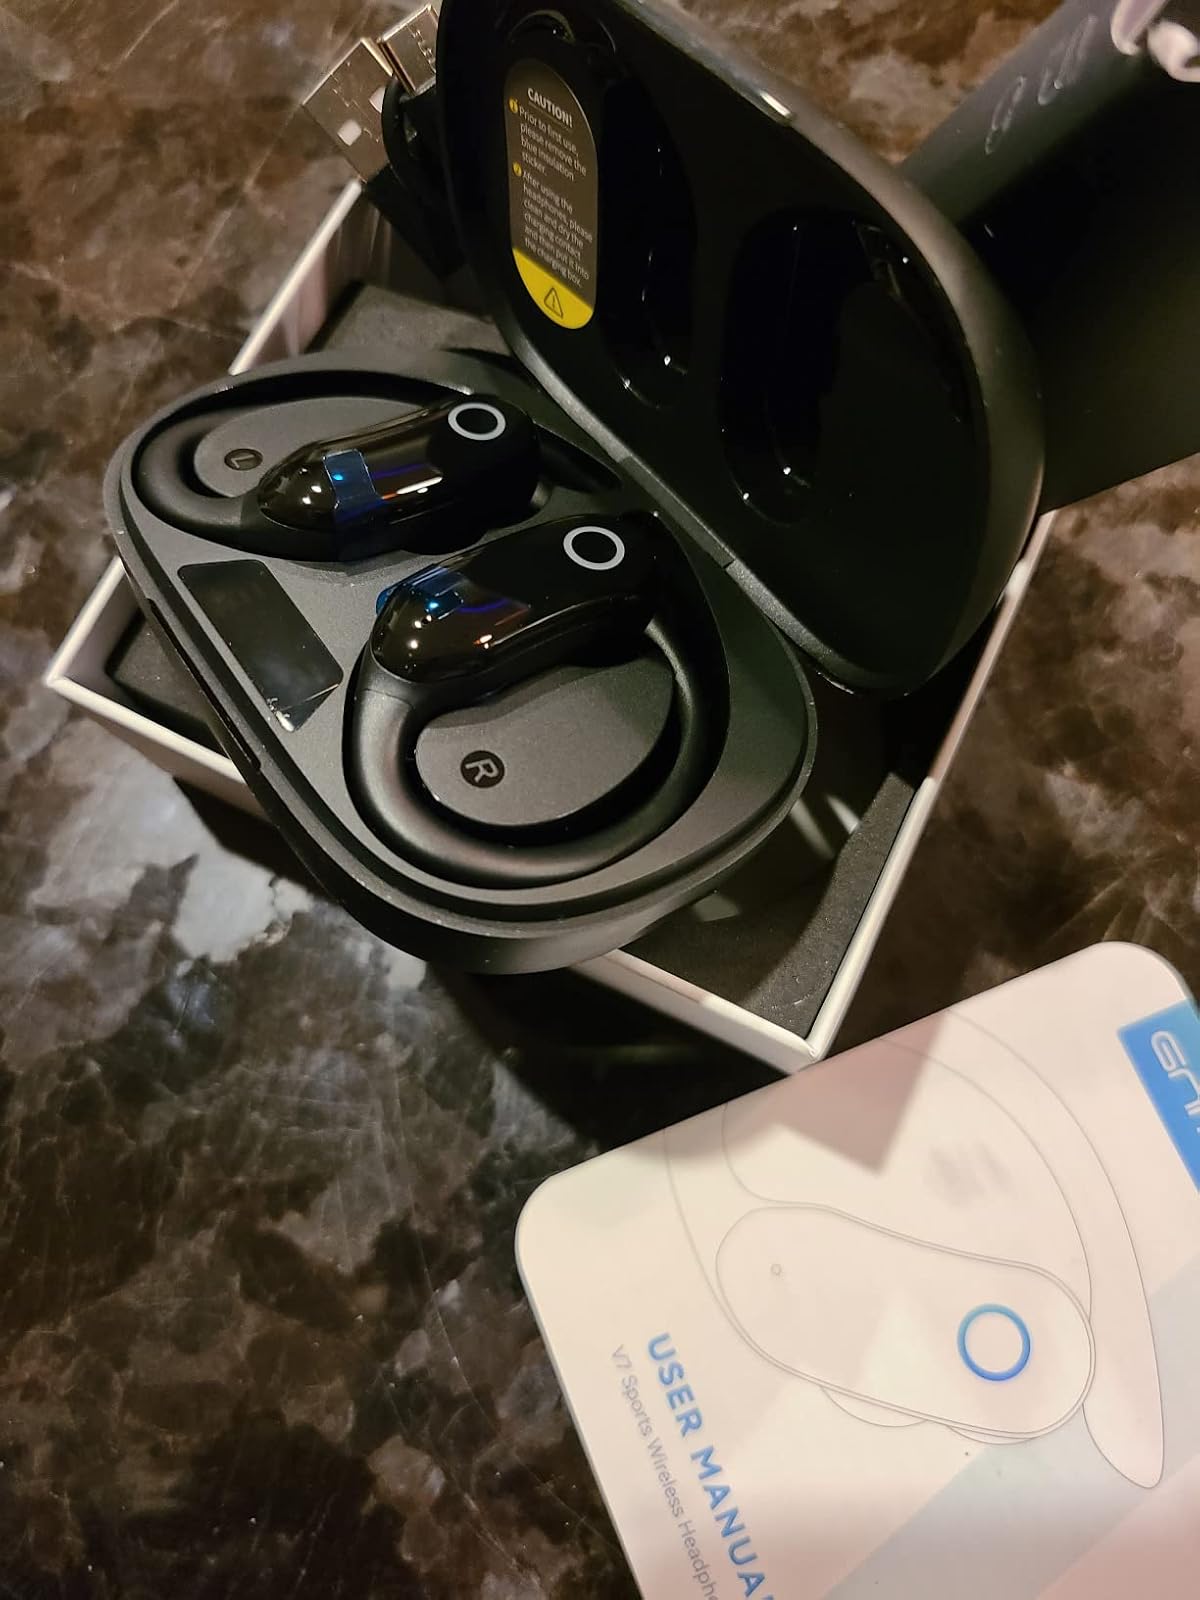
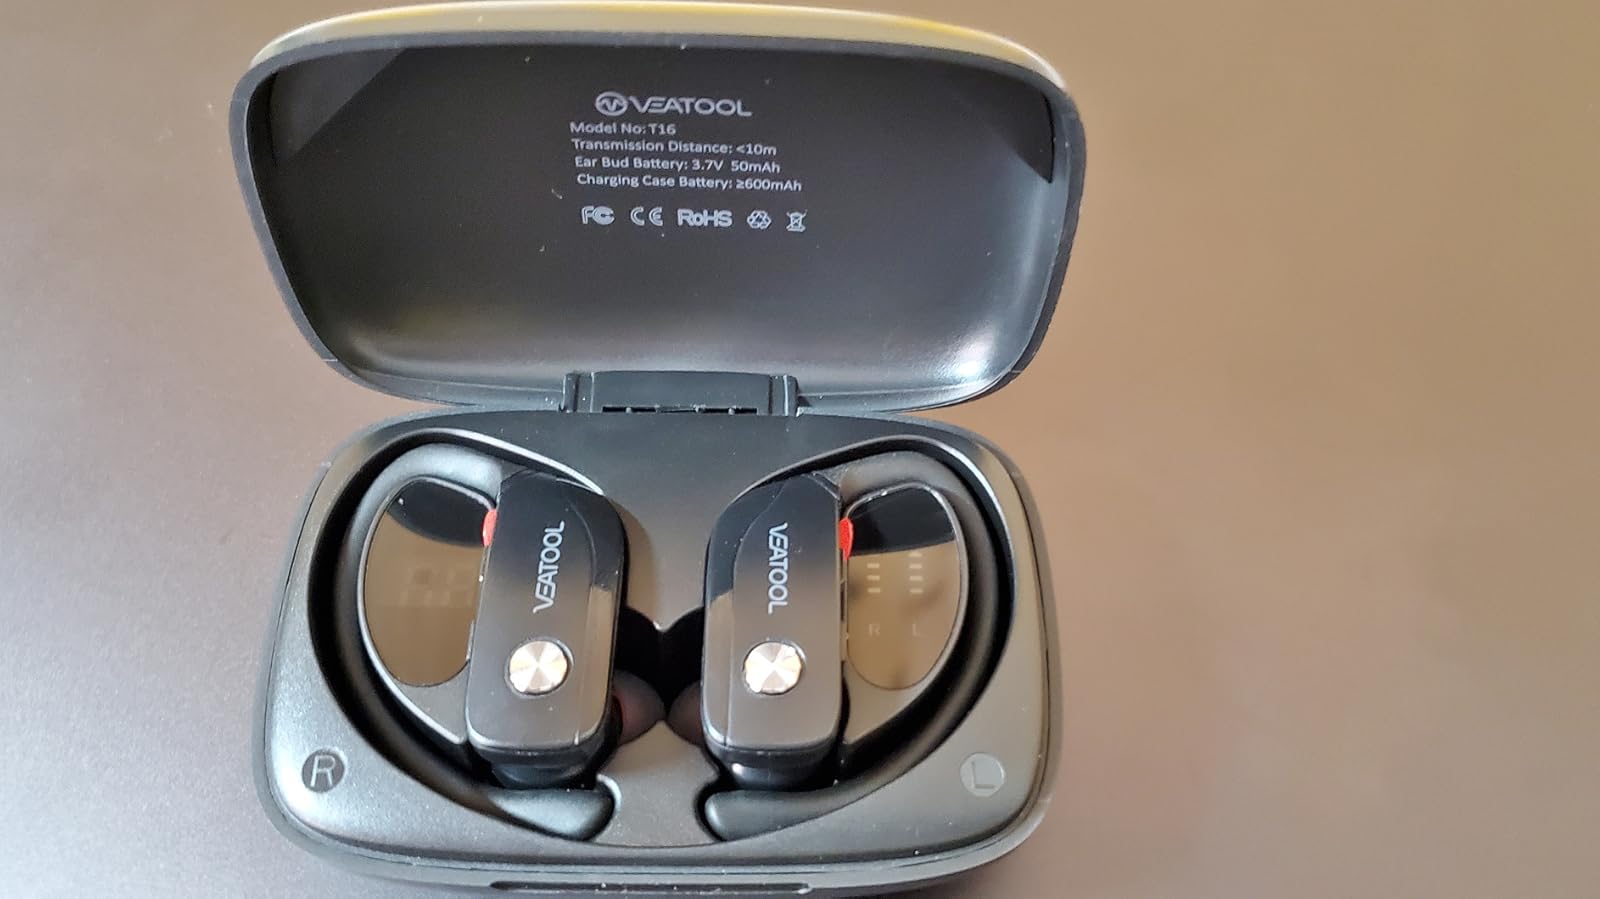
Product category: earbuds
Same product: no